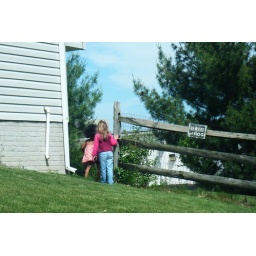
No, there is no dog in that yard. The sign belonged to the people previously living there.